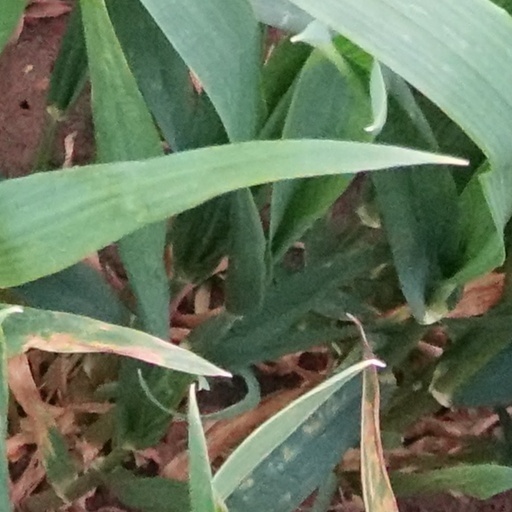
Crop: wheat